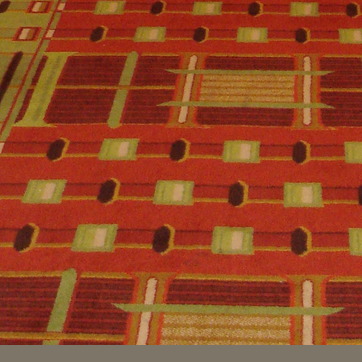
Material: carpet